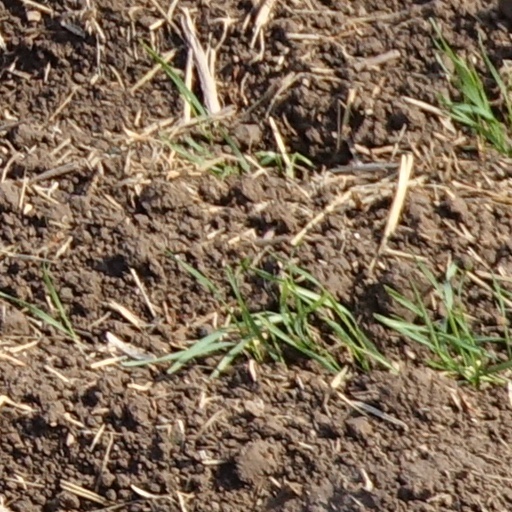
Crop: wheat